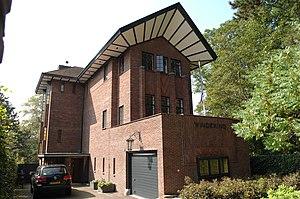
Friedrich Weinreb, né le 18 novembre 1910 à Lemberg, en Galicie autrichienne et mort le 19 octobre 1988 à Zurich est un économiste, statisticien, écrivain et bibliste juif hassidique néerlandais. Il est connu pour avoir, lors de la seconde Guerre mondiale, entretenu des relations ambiguës avec les autorités d'occupation allemandes ce qui lui aurait permis d'organiser secrètement la fuite d'un certain nombre de juifs néerlandais. Lorsque sa filière d'évasion est découverte en 1944, il ne peut empêcher la déportation de certains des Juifs inscrits sur sa liste, ce qui lui vaut après la guerre d'être soupçonné de complicité avec les Allemands et emprisonné trois ans pour ce motif. Il s'ensuivra une polémique prolongée sur son rôle précis durant l'occupation des Pays-Bas dite « affaire Weinreb ».
La villa Windekind ou Huize Windekind Nieuwe Parklaan 76 à La Haye a été conçue l'architecte Dirk Roosenburg et construite dans les années 1927-1928. Le donneur d’ordre était François van 't Sant, qui dirigeait la police à La Haye et devait devenir l’homme de confiance de la reine Wilhelmine.